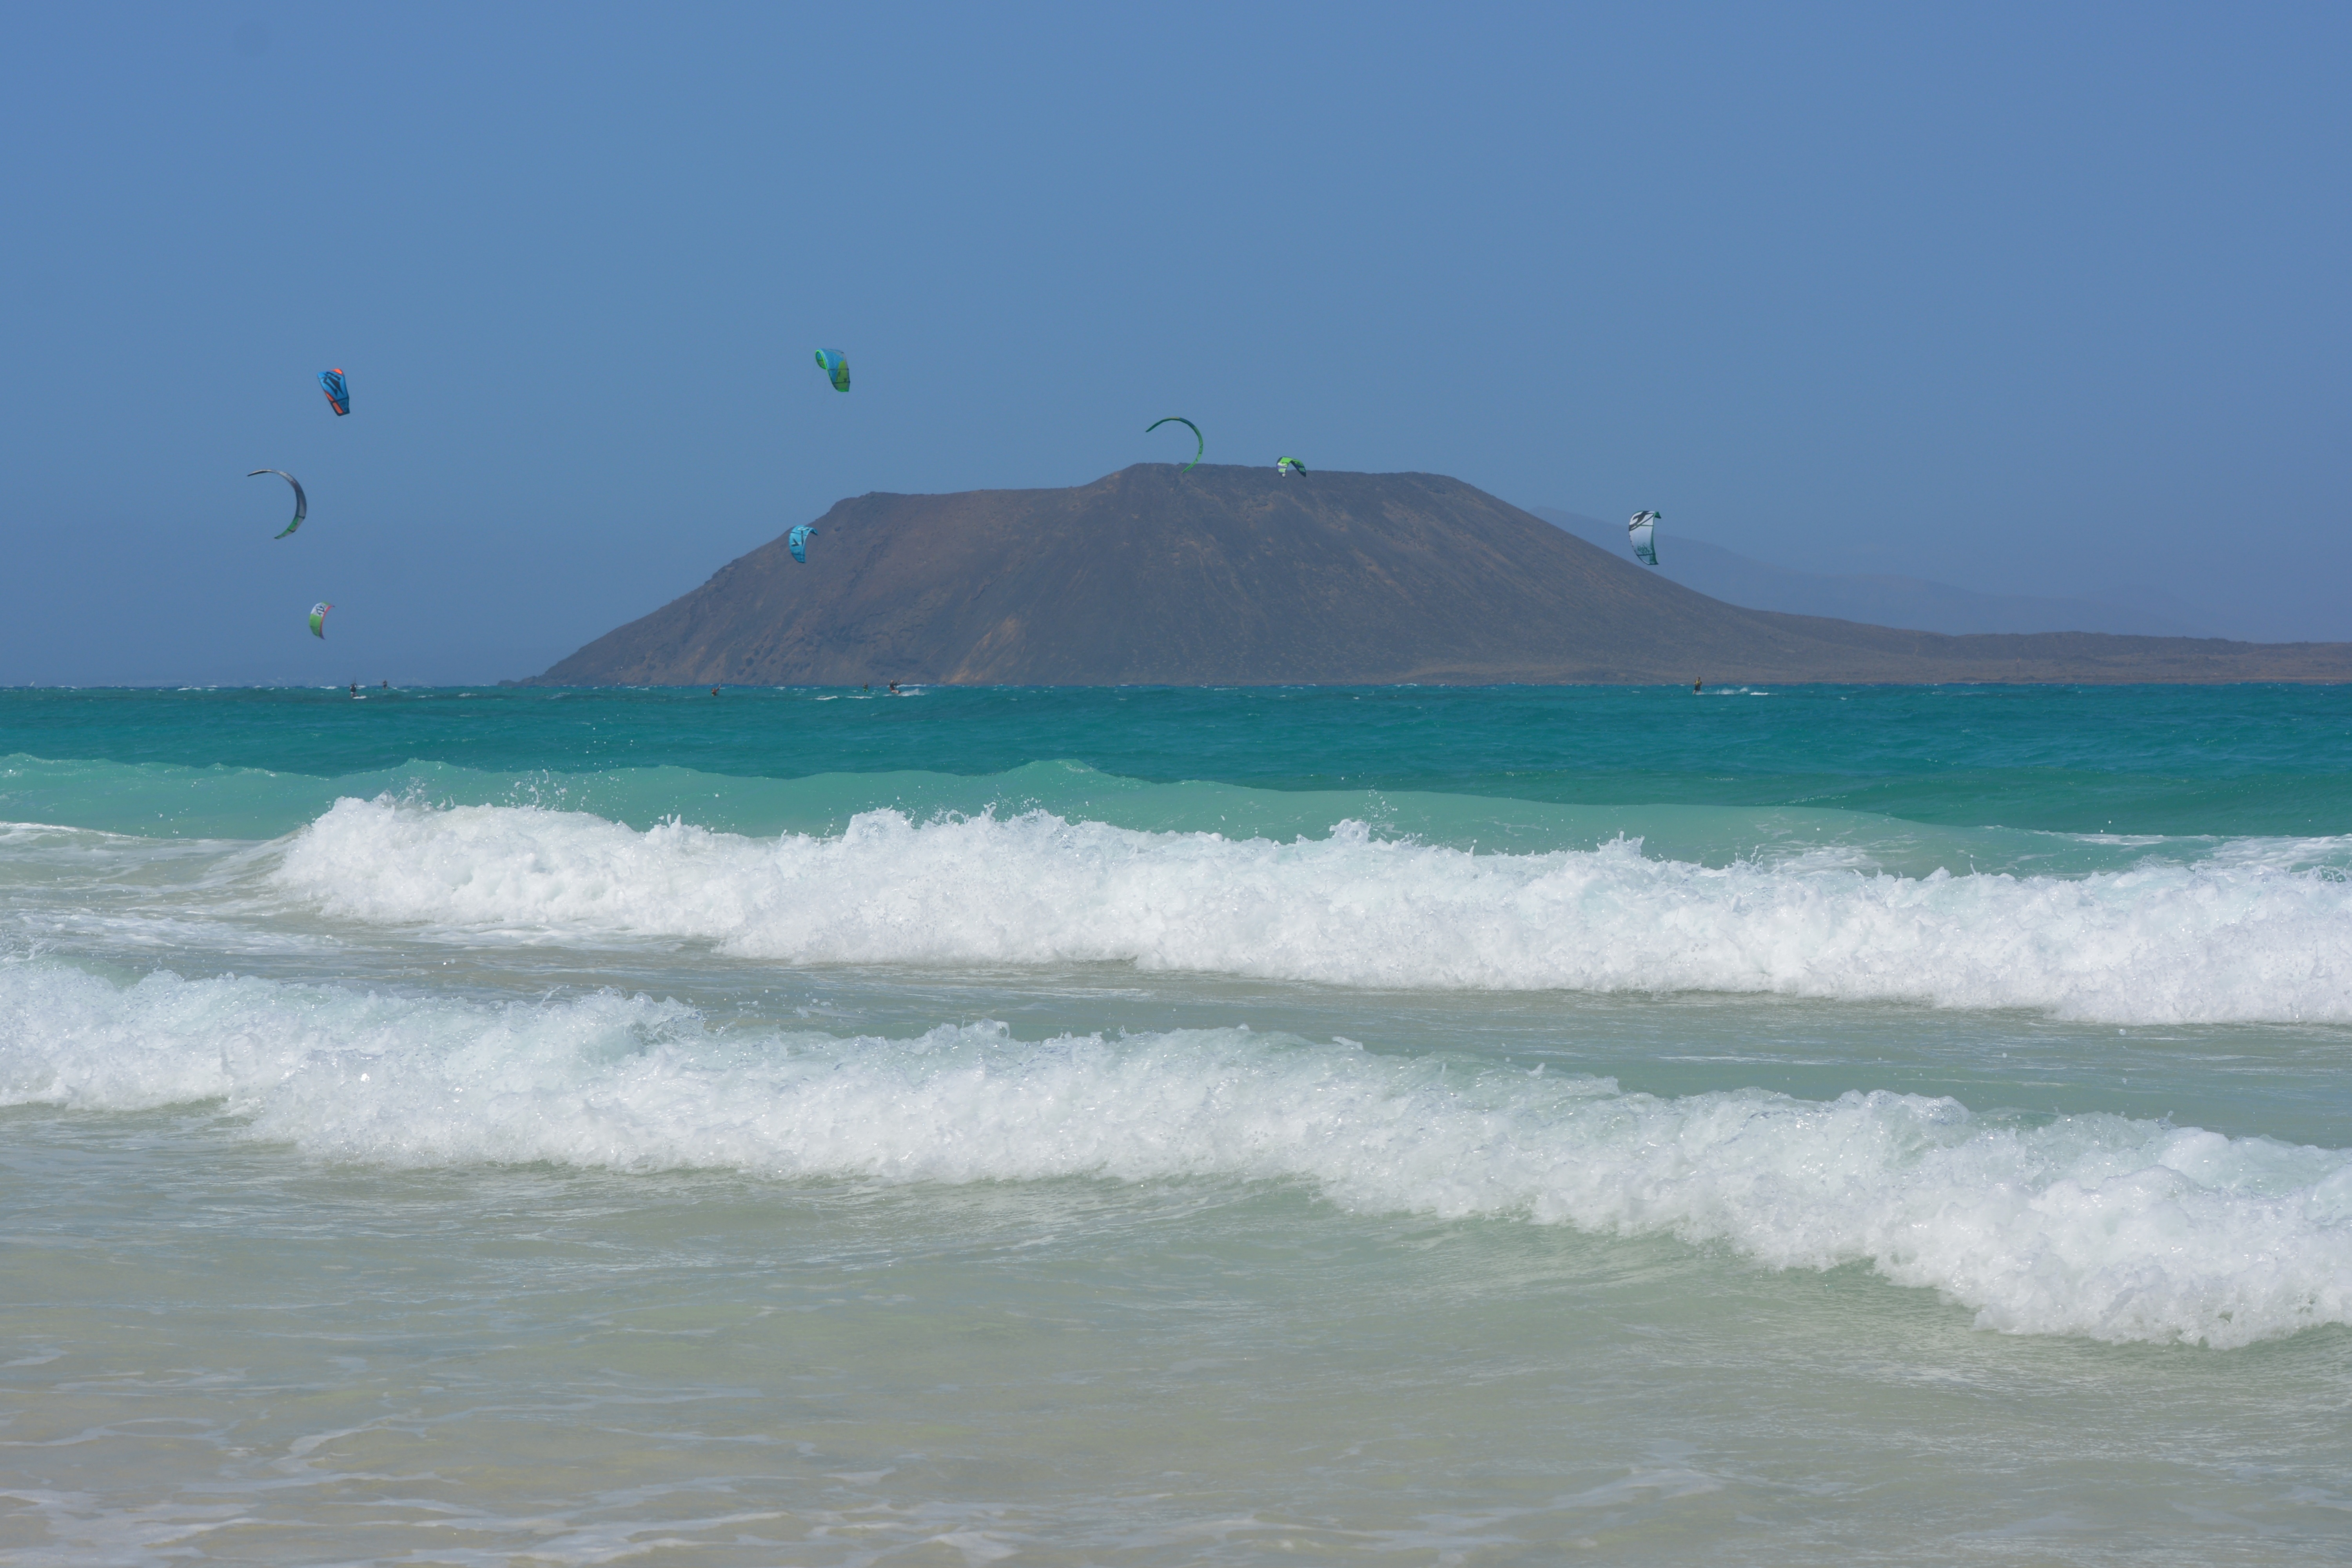
beach, sea, coast, nature, ocean, shore, wave, wind, waves, sports, cape, fuerteventura, water sport, wind wave, boardsport, surface water sports, isla de lobos